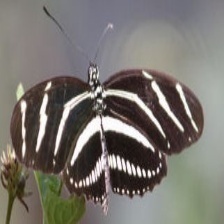
Species: ZEBRA LONG WING